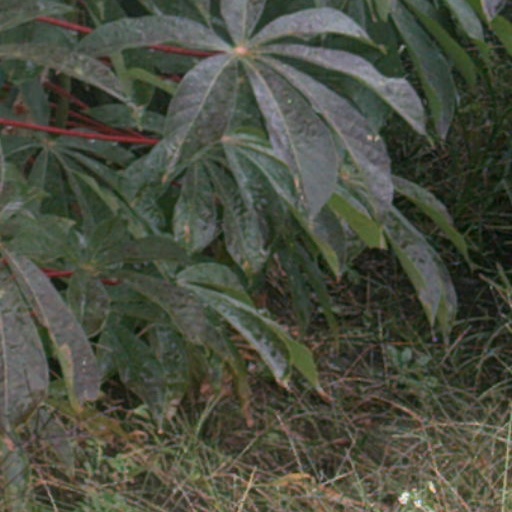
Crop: cassava